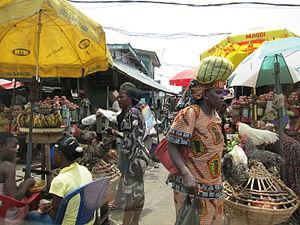
Le Nigeria, ou Nigéria, en forme longue la république fédérale du Nigeria, est un pays d'Afrique de l'Ouest situé dans le golfe de Guinée. Avec plus de 203 millions d'habitants en 2018, le Nigeria est le pays le plus peuplé d'Afrique et le septième pays du monde par son nombre d'habitants.